Taoyuan Water Conservancy Composite Tower

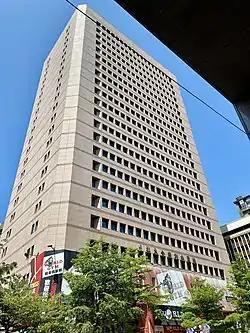

The Taoyuan Water Conservancy Composite Tower is a 23-storey, skyscraper office building completed in 1997 and located in Taoyuan District, Taoyuan, Taiwan. The building housed the Taoyuan branch of the Water Resources Agency, which was set to move to a new building in Qingpu Special District after its completion in 2021. As of April 2021, it is tied with ChungYuet Global Business Building as the fifth tallest building in the city.